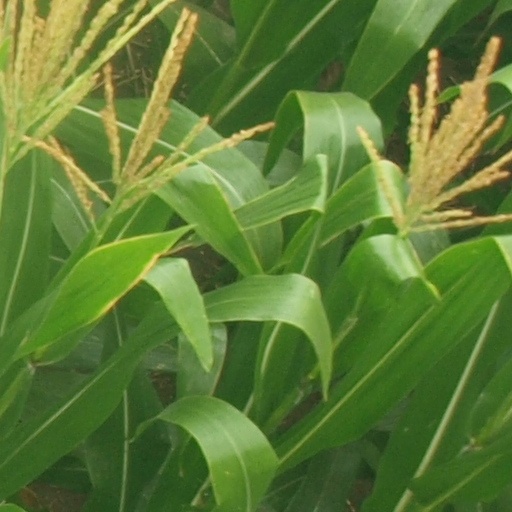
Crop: maize; corn